Shen Kuo

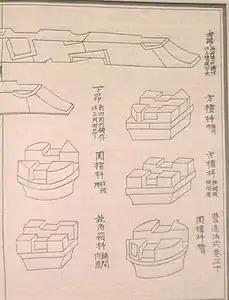
Five bracket arm bases and two cantilever arms, from the "Yingzao Fashi" of 1103.

Joseph Needham suggests that certain pottery vessels of the Han dynasty (202 BC – 220 AD) showing artificial mountains as lid decorations may have influenced the development of the raised-relief map in China. The Han dynasty general Ma Yuan (14 BC – 49 AD) is recorded as having made a raised-relief map of valleys and mountains in a rice-constructed model of 32 AD. Shen Kuo's largest atlas included twenty three maps of China and foreign regions that were drawn at a uniform scale of 1:900,000. Shen also created a raised-relief map using sawdust, wood, beeswax, and wheat paste. Zhu Xi (1130–1200) was inspired by the raised-relief map of Huang Shang and so made his own portable map made of wood and clay which could be folded up from eight hinged pieces.